Attock District

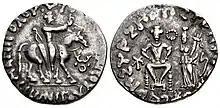
Indo-Scythian Zeionises. Circa 45–35 to 5 BCE. Uncertain mint in Chukhsa (Chach)

By 6th century BCE, Gandharas were occupied by the Achaemenid Empire. According to Babylonian and Elamite versions of the Behistun inscription, the region is mentioned as Gandāra district of the Paropamisadae province of the empire and spanned much of Gandhara. Evidence from the Behistun Inscription shows that, firstly, Cyrus the Great in 535 BCE, expanded his empire as far as Gandāra. later Darius I in 518 BCE came back to the region and further secured it. The region remained under the Achaemenid Empire until Alexander the Great's invasion of sub-continent in 527 BCE.